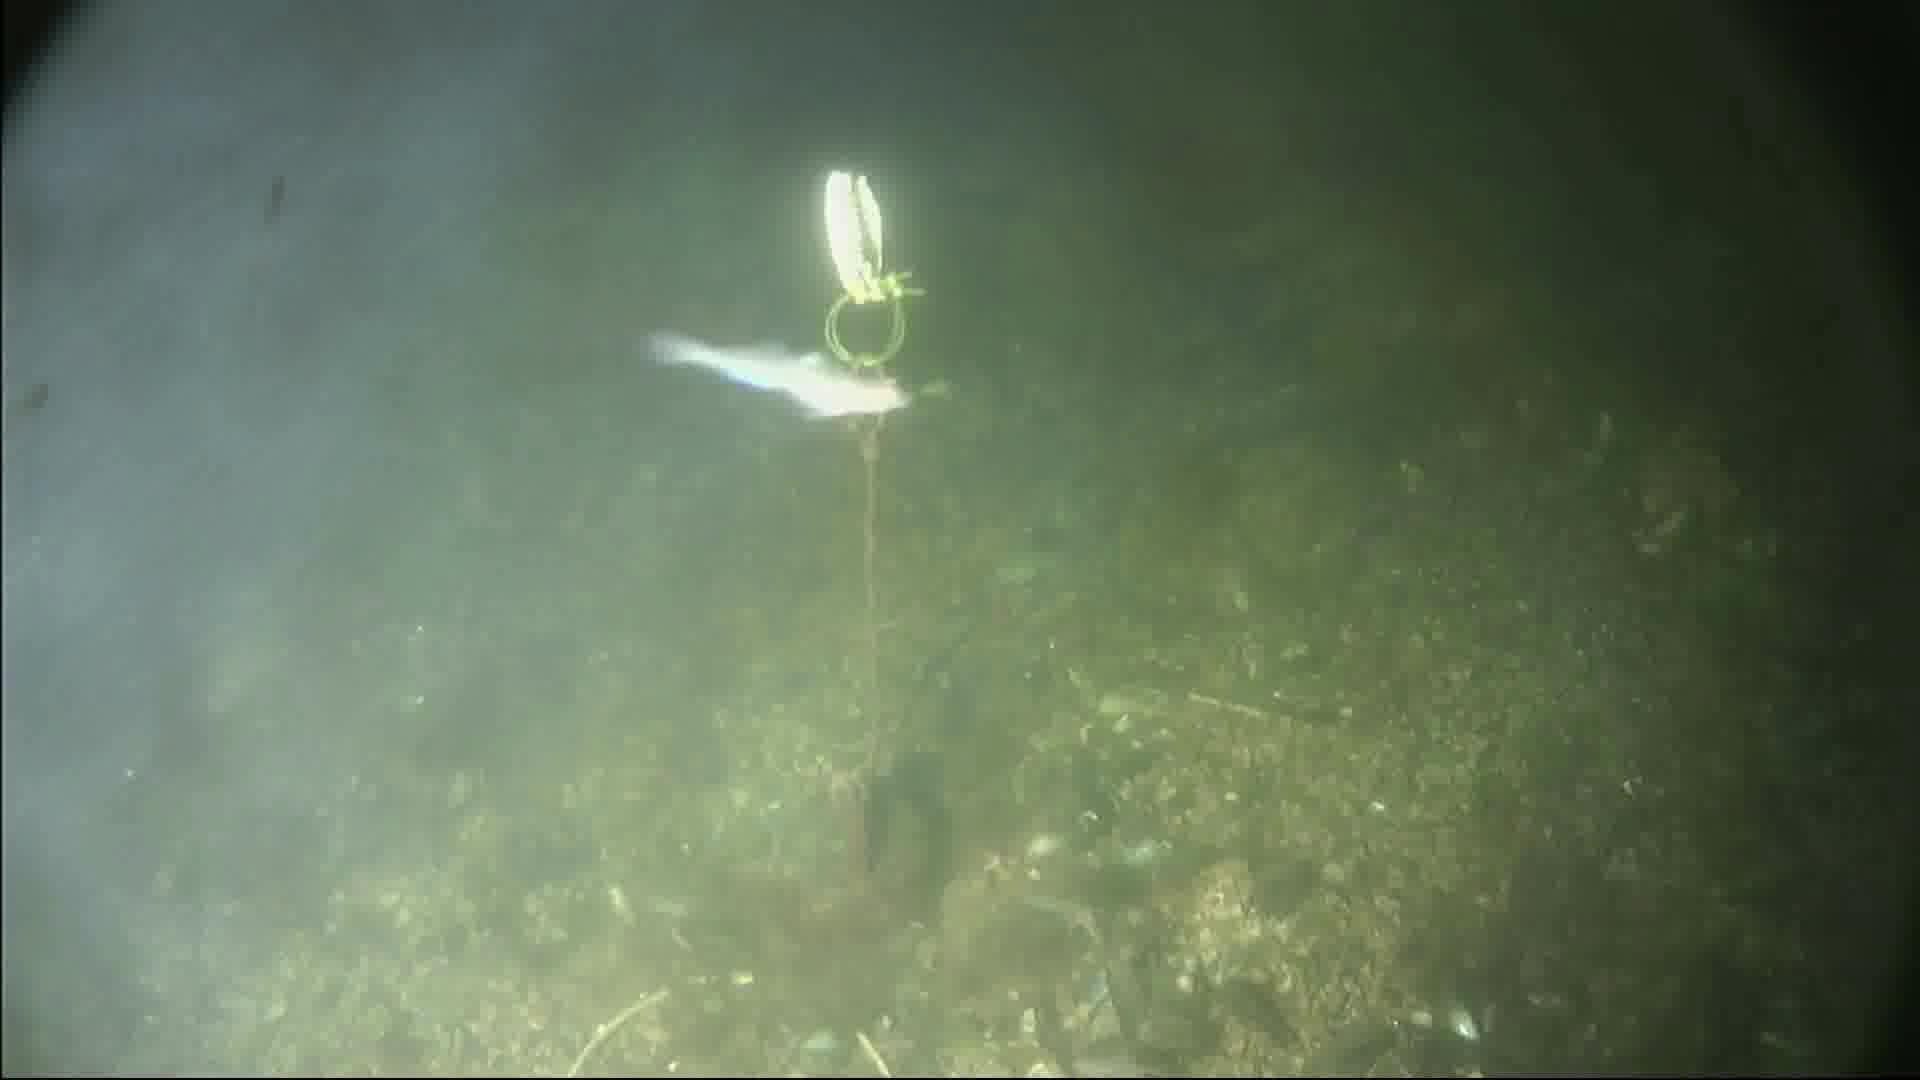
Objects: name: small_fish